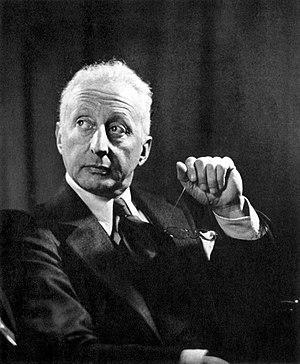
Jerome Kern est un compositeur américain, né le 27 janvier 1885 à New York, mort le 11 novembre 1945 à New York. Il a composé plus de 700 chansons de scène, dont plusieurs devenues des classiques. Il est également l'auteur de comédies musicales et de nombreuses musiques de film.